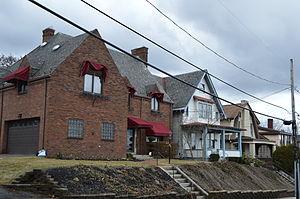
West View est un borough situé dans le comté d'Allegheny, en Pennsylvanie, aux États-Unis. En 2010, il comptait une population de 6 771 habitants. Il est incorporé en mars 1905.